Furness Railway K2 Class

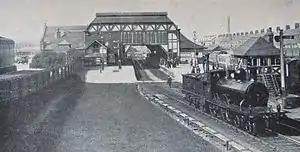
A K2 at Barrow-in-Furness in 1910

The Furness Railway 21 class (classified "K2" by Bob Rush) or "Larger Seagulls", were a class of eight English steam locomotives designed by W. F. Pettigrew and built by Sharp, Stewart and Company of Glasgow for the Furness Railway. Six were built in 1896, and two more in 1900. They were built to supersede the 120 class on the heavier and more important trains and were in turn replaced on the railway’s top trains with the 115 class in the 1920s. They had diameter driving wheels with cylinders.